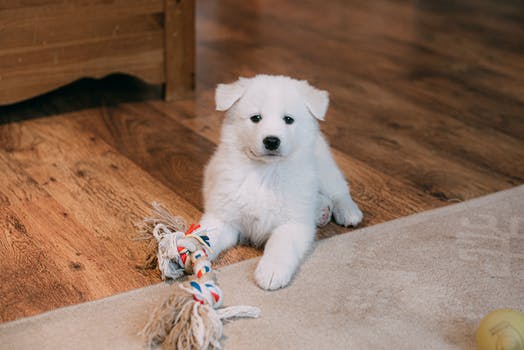
Label: No Watermark